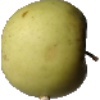
Label: Apple Golden 3